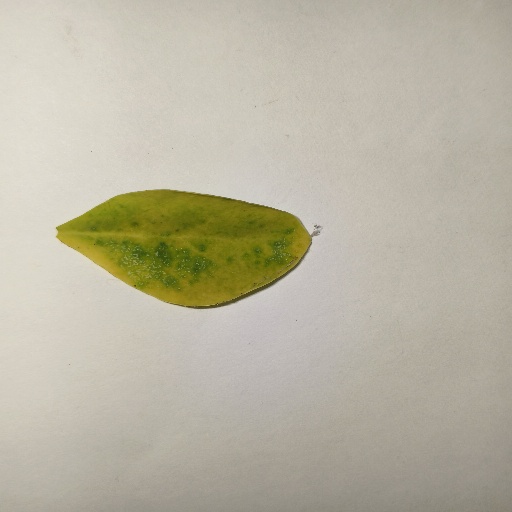
Species: Sojina
Leaf condition: Yellow Leaf